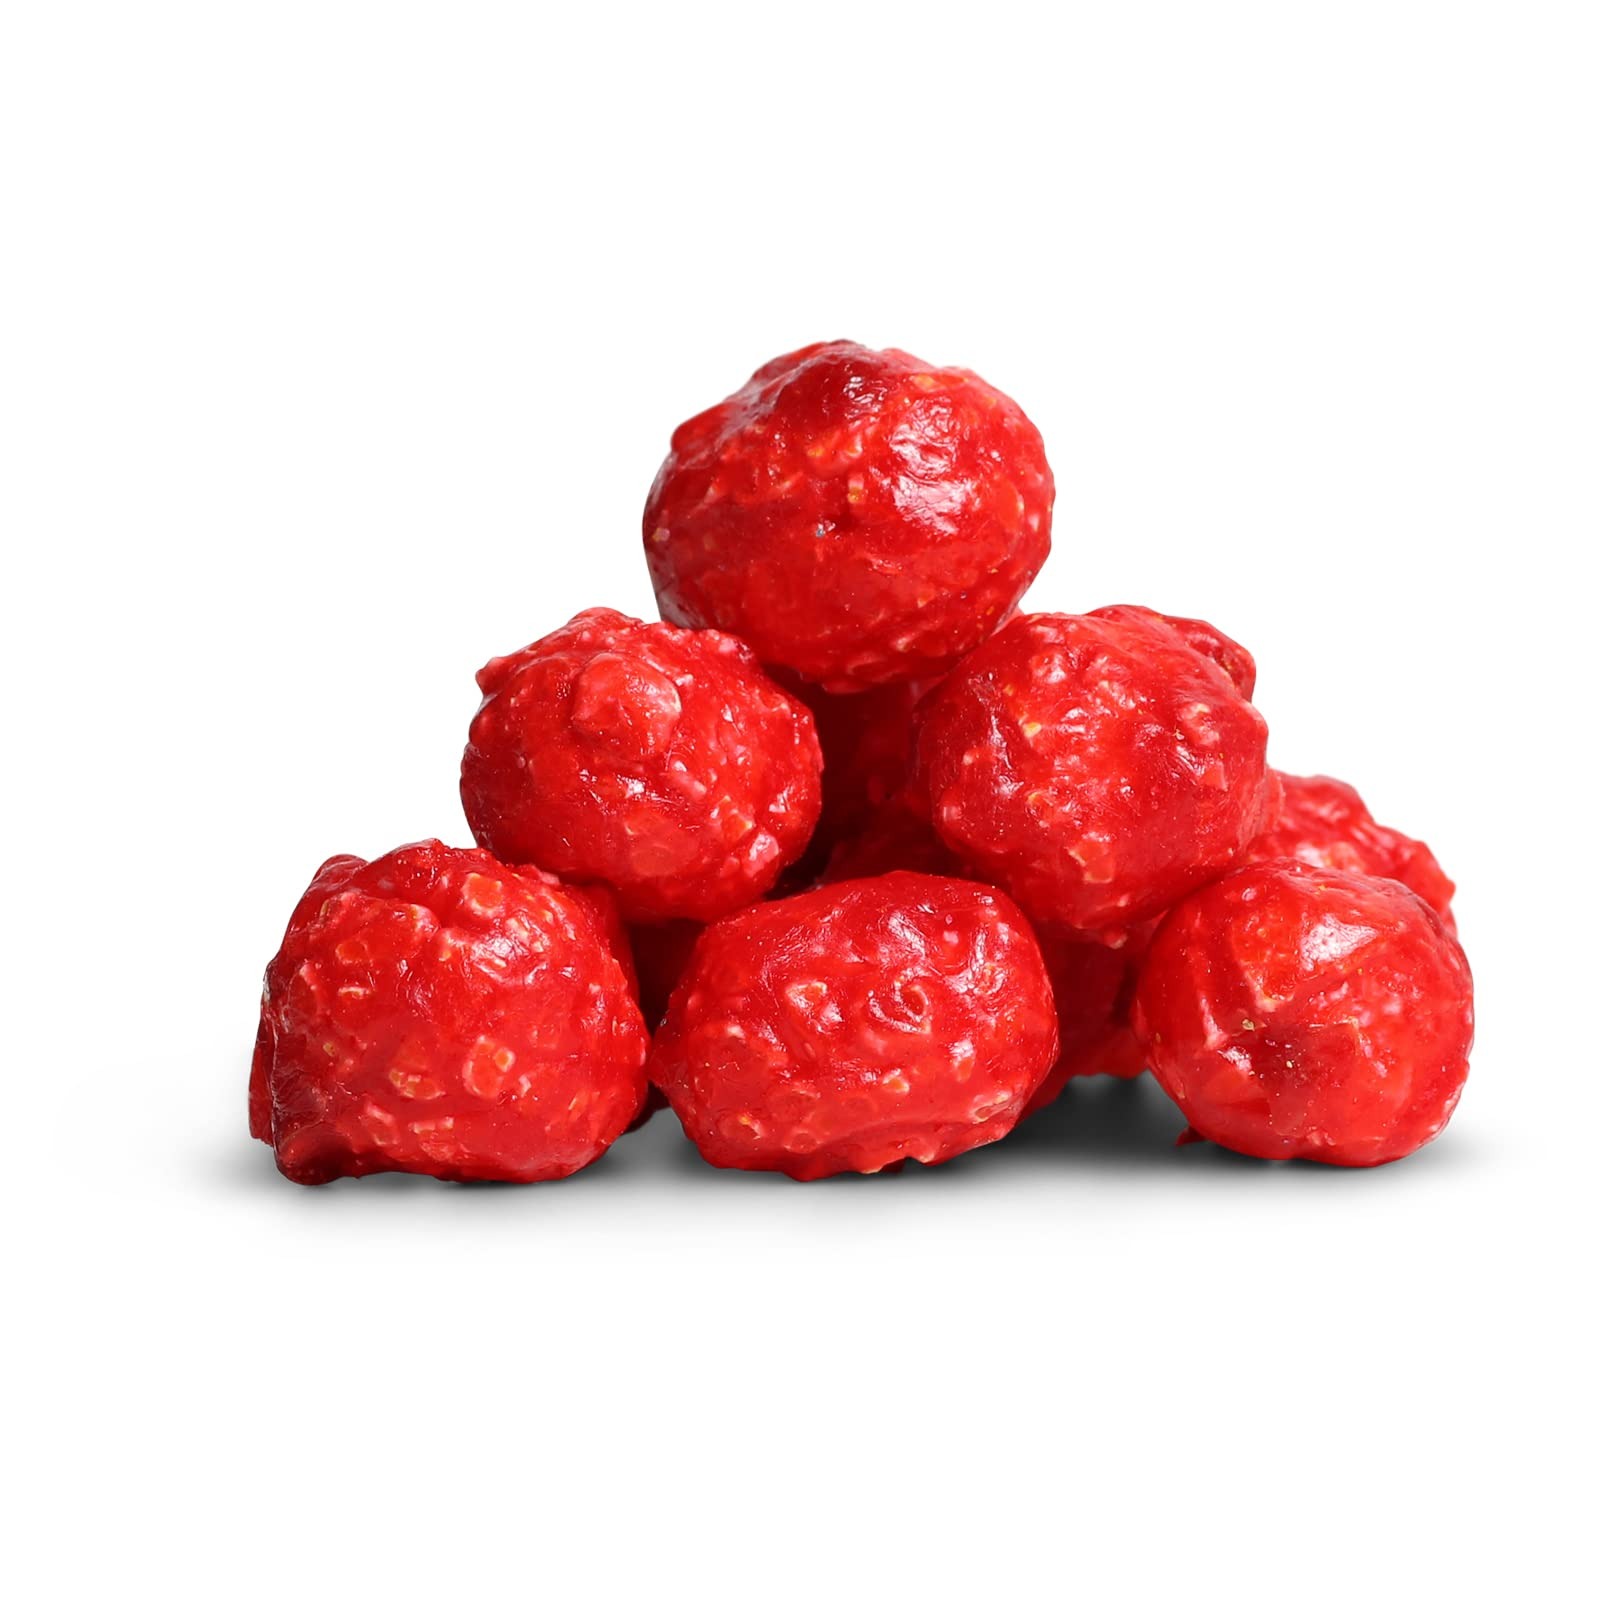
Item Name: Gourmet Red Cherry Flavored Popcorn by It's Delish, 8 Oz Bulk Bag | Air Popped Pop Corn Snack - Fruity Red Themed Candy Confetti | Birthday Party, Events – Gluten Free, Vegan, Kosherarty Favors, Weddings, Birthdays
Bullet Point 1: 🍿 EXCITING RED-COLORED POPCORN : Delicious cherry red popcorn for snacks and parties. Although artificially flavored, its popping with fruity candy flavor. - YIELDS: Approx 2 oz. per cup.
Bullet Point 2: 🍿 WONDERFUL TREAT: This fun fruity popcorn comes in a large bulk 8 Oz Bag to satisfy your popcorn crave and midnight sweet tooth. Open up the bag and sniff the aroma of this yummy popcorn. Eat out of the bag, or divide it into smaller popcorn favor bags. - When sealed, candied popcorn can stay fresh for over a month!
Bullet Point 3: 🍿 DELICIOUS ARTIFICIAL FLAVORS, SWEET, & CRUNCHY: It's Delish Red Cherry Popcorn will keep you munching and crunching while you get to appreciate the fun fruity flavors and exciting colors of the mix. Whether at a carnival, fun red-themed party or just sitting at home or office, you"ll love our fruity popcorn. Indulge today!
Bullet Point 4: 🍿 FUN & YUMMY FOR EVERY OCCASION: Our Cherry-flavored popcorn is simply the ideal choice for every occasion. Whether you want to surprise your little ones with a new treat, gift yourself or your friend with a new snack, add it to your colorful or red-theme party, gift it on weddings, baby showers, or any other occasion that crosses your mind, these will be a winner!
Bullet Point 5: 🍿 CERTIFIED KOSHER OU PARVE: Our red popcorn is vegan, non-dairy and proudly made in the USA. We value and care for our customers, and your well-being is our top priority. Expect nothing less when it comes to the freshness, flavor, and crunch of this popcorn. Order from the popcorn factory direct and taste the fun!
Product Description: <p><b> Gourmet Red Cherry Candy Coated Popcorn by It's Delish – 8 oz Bulk Bag Popcorn Snack </b></p> <p> Treat yourself or make your party a hit with our delicious gourmet red popcorn. Close your eyes, take a sniff... taste each flavor! Mmmm.... good. Artificially flavored Red Cherry </p> <p>Plus, the packet that packs these popcorn nuts is specifically designed to keep the nuts fresh and crunchy. These fun, fruity colors of popcorn come in a 8 oz bulk to quench your popcorn thirst. Our red cherry popcorn is non-dairy and proudly made in the USA. Kosher certification shows that they are non-GMO. </p> <p><b>About It's Delish!</b></p><p>It's Delish was established in 1992 and is located in North Hollywood, California. It's Delish is a food manufacturer and distributor who produces over 500 gourmet food products including popcorns, licorice, sour belts, taffies, caramels, Jordan almonds, chocolates, nuts, fruits, trail mixes, spices, and the spice blends. It's Delish also produces organics and all-natural products. We give you the opportunity to order from the factory direct!</p><p>It's Delish! prides itself on the four pillars that are at the foundation of everything we do.</p><p> -Innovation -Quality -Value -Service</p>
Value: 1.0
Unit: Ounce

Price: 16.99